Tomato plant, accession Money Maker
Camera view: bottom (45 deg); turntable rotation: 300 degrees
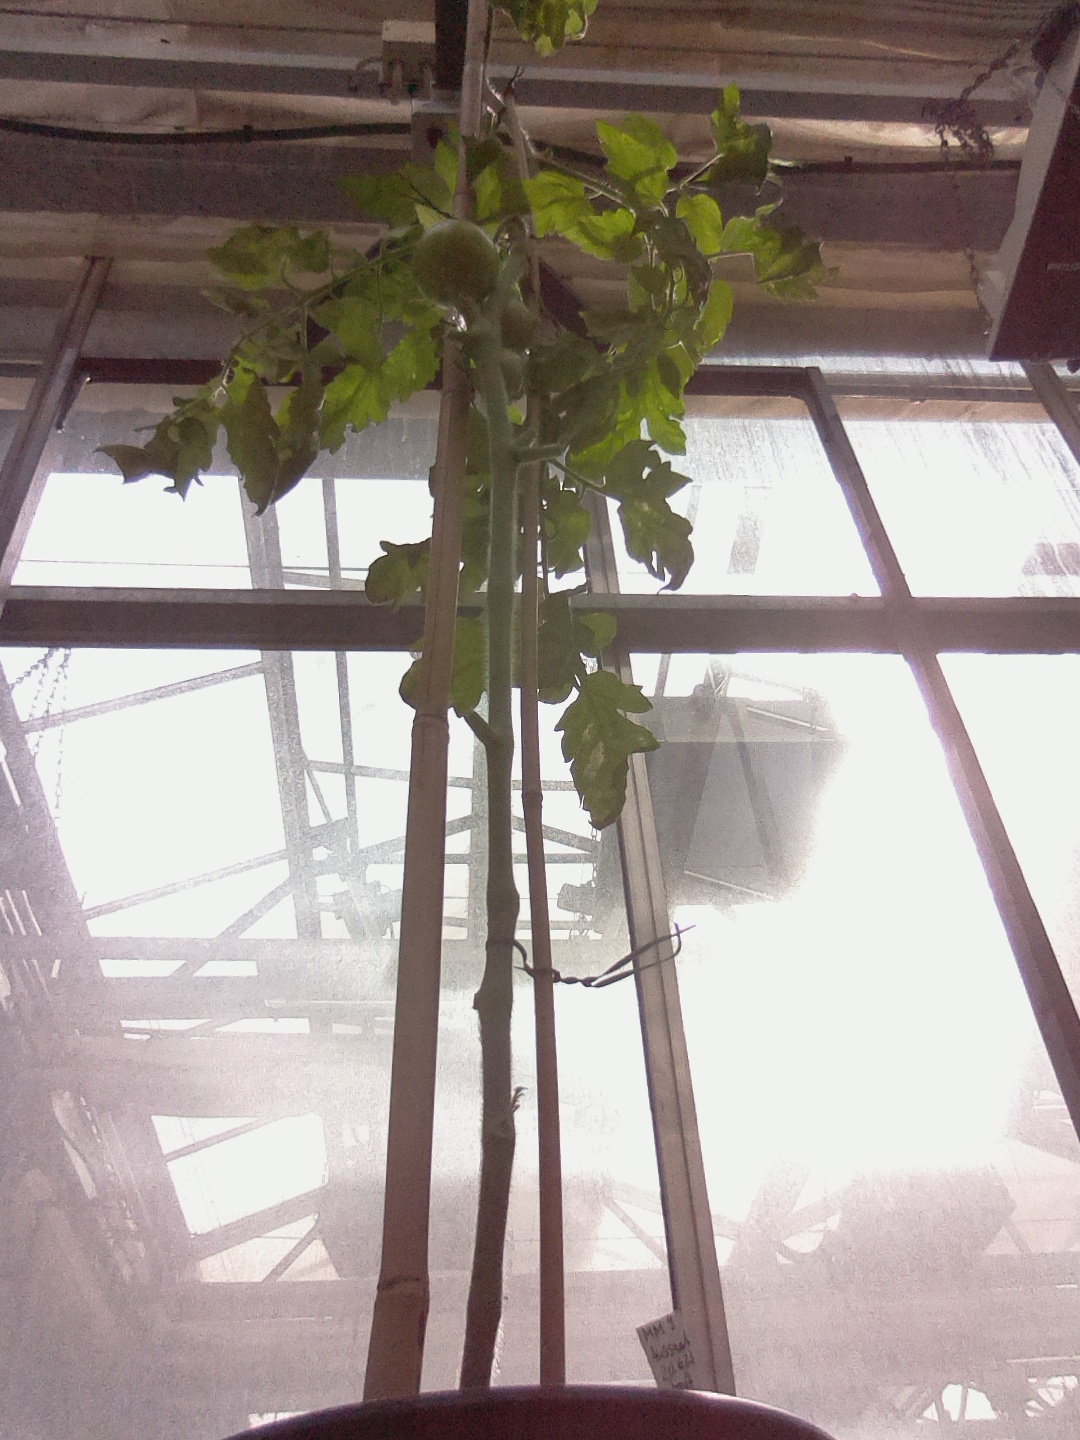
BBCH growth stage 75: 50%-60% of final fruit size